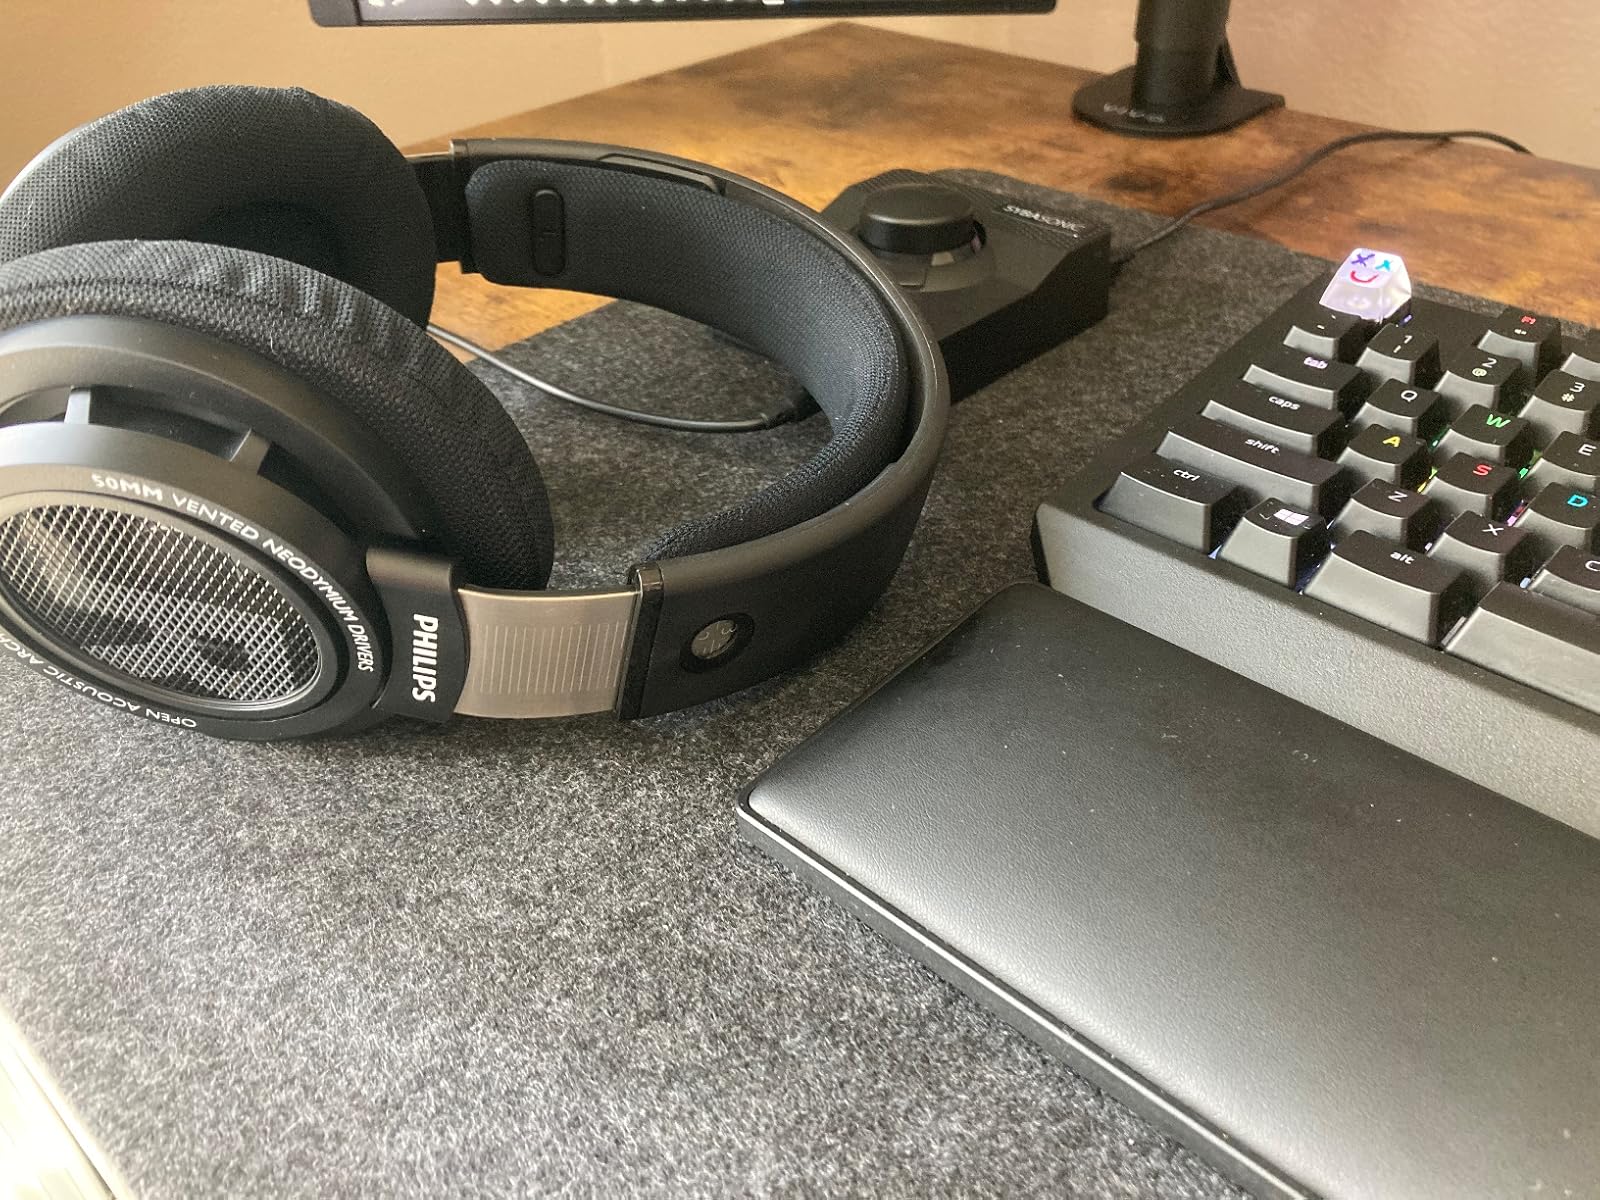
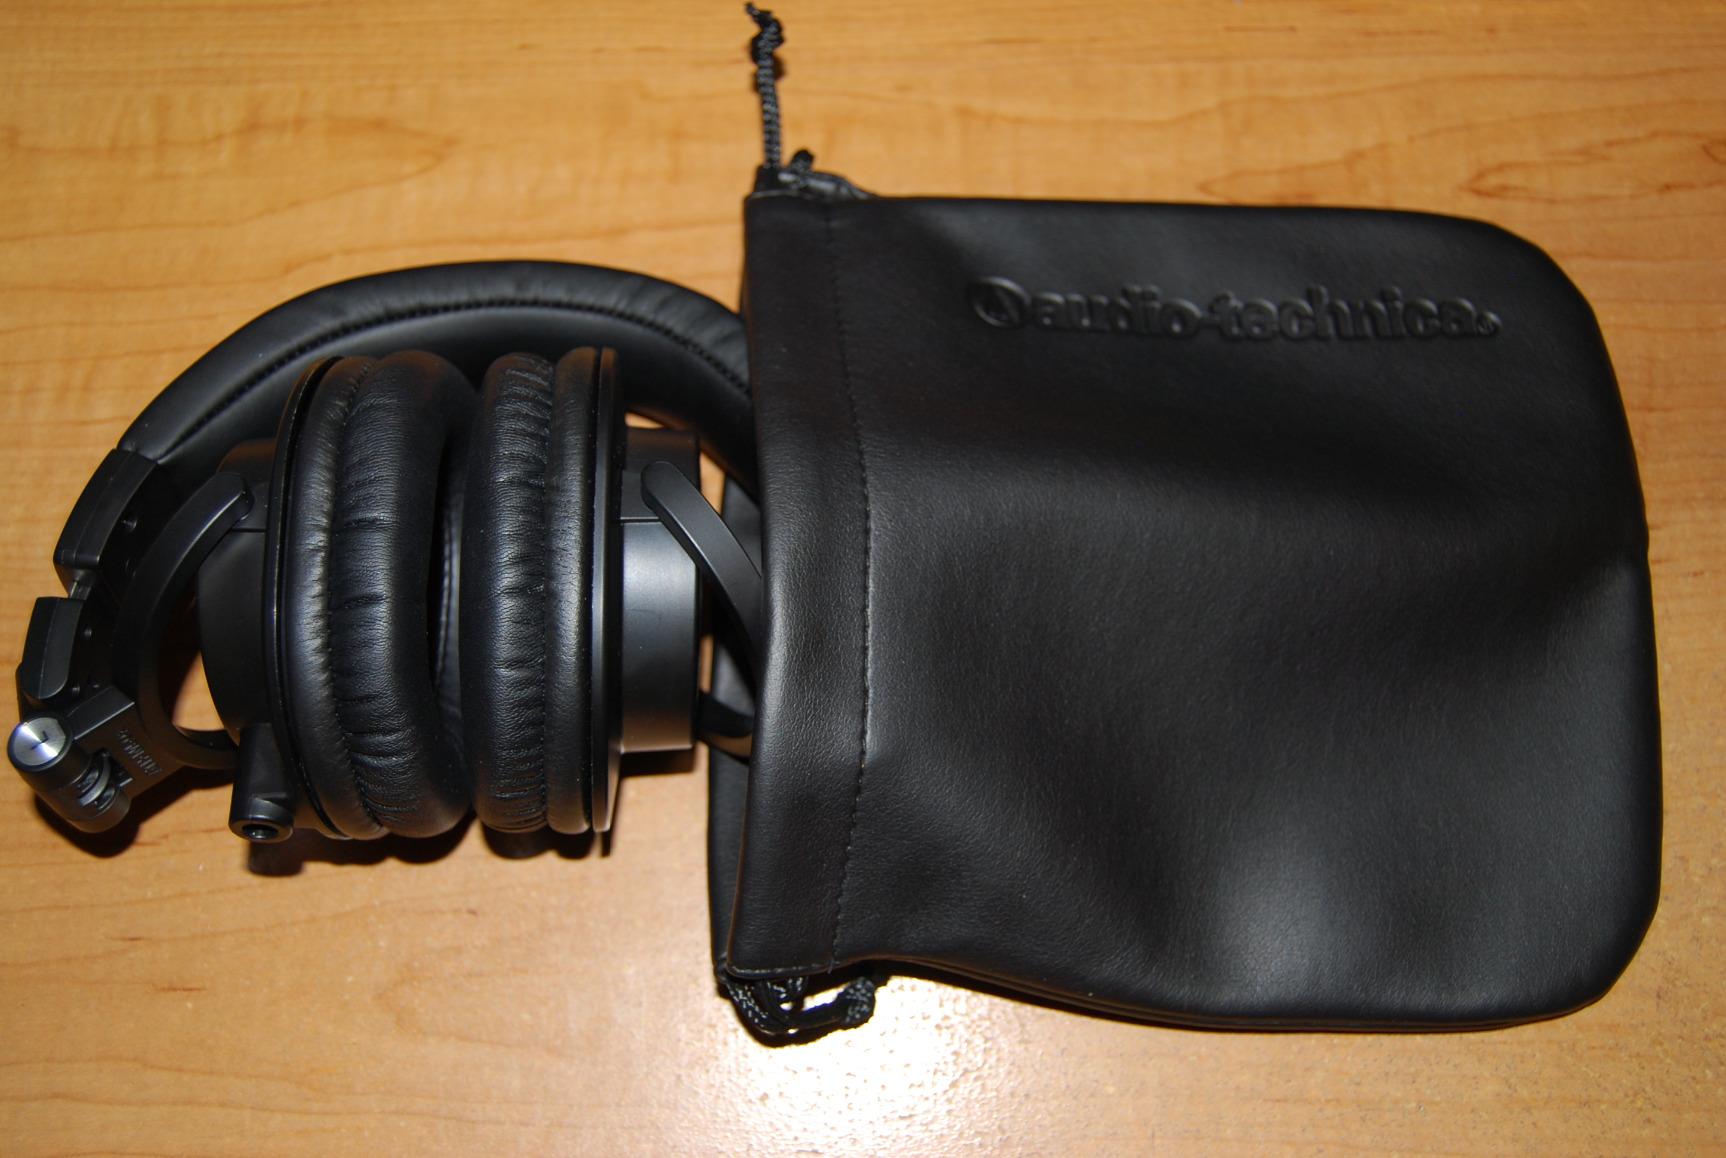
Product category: headphones
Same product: no